Bessarabia

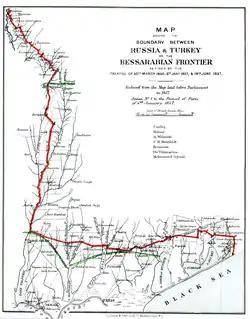
The Moldavian (later Romanian)–Russian boundary between 1856/1857 and 1878

In 1484, the Ottoman Empire invaded and captured Chilia and Cetatea Albă (Akkerman in Turkish), and annexed the shoreline southern part of Bessarabia, which was then divided into two sanjaks (districts) of the Ottoman Empire. In 1538, the Ottomans annexed more Bessarabian land in the south as far as Tighina, while the central and northern Bessarabia remained part of the Principality of Moldavia (which became a vassal of the Ottoman Empire). Between 1711 and 1812, the Russian Empire occupied the region five times during its wars against the Ottoman and Austrian Empires.